Nuclear power phase-out

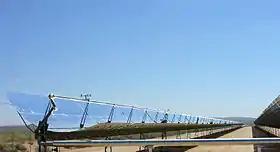
Parabolic trough power plant for electricity production, near the town of Kramer Junction in the California Mojave Desert

The effect of nuclear accidents has been a topic of debate practically since the first nuclear reactors were constructed. It has also been a key factor in public concern about nuclear facilities. Some technical measures to reduce the risk of accidents or to minimise the amount of radioactivity released to the environment have been adopted. Despite the use of such measures, human error remains, and "there have been many accidents with varying effects as well near misses and incidents".